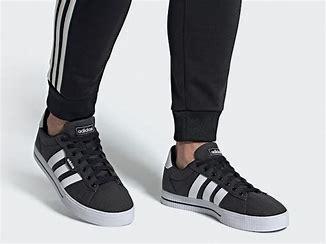
Brand: Adidas
Model: Daily 3